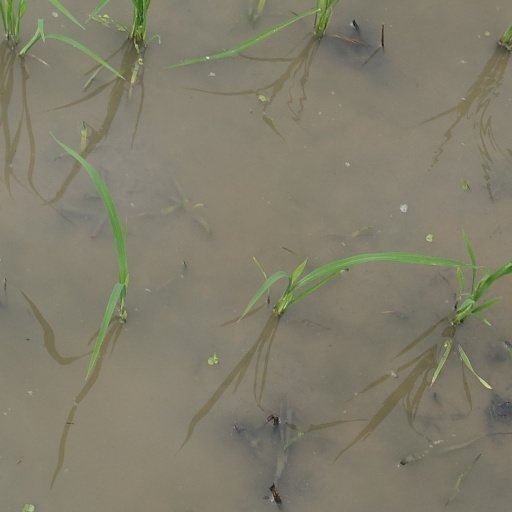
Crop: rice